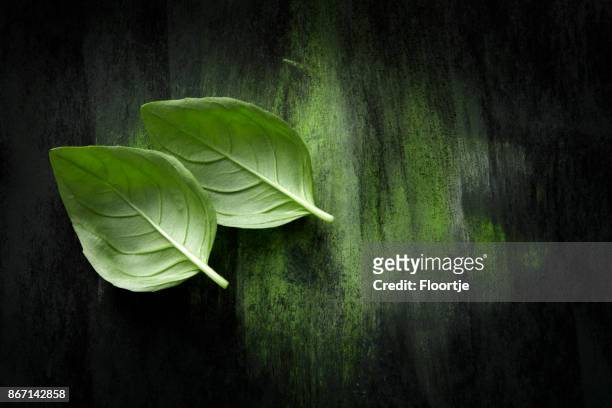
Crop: unknown
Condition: basil